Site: brandenburg
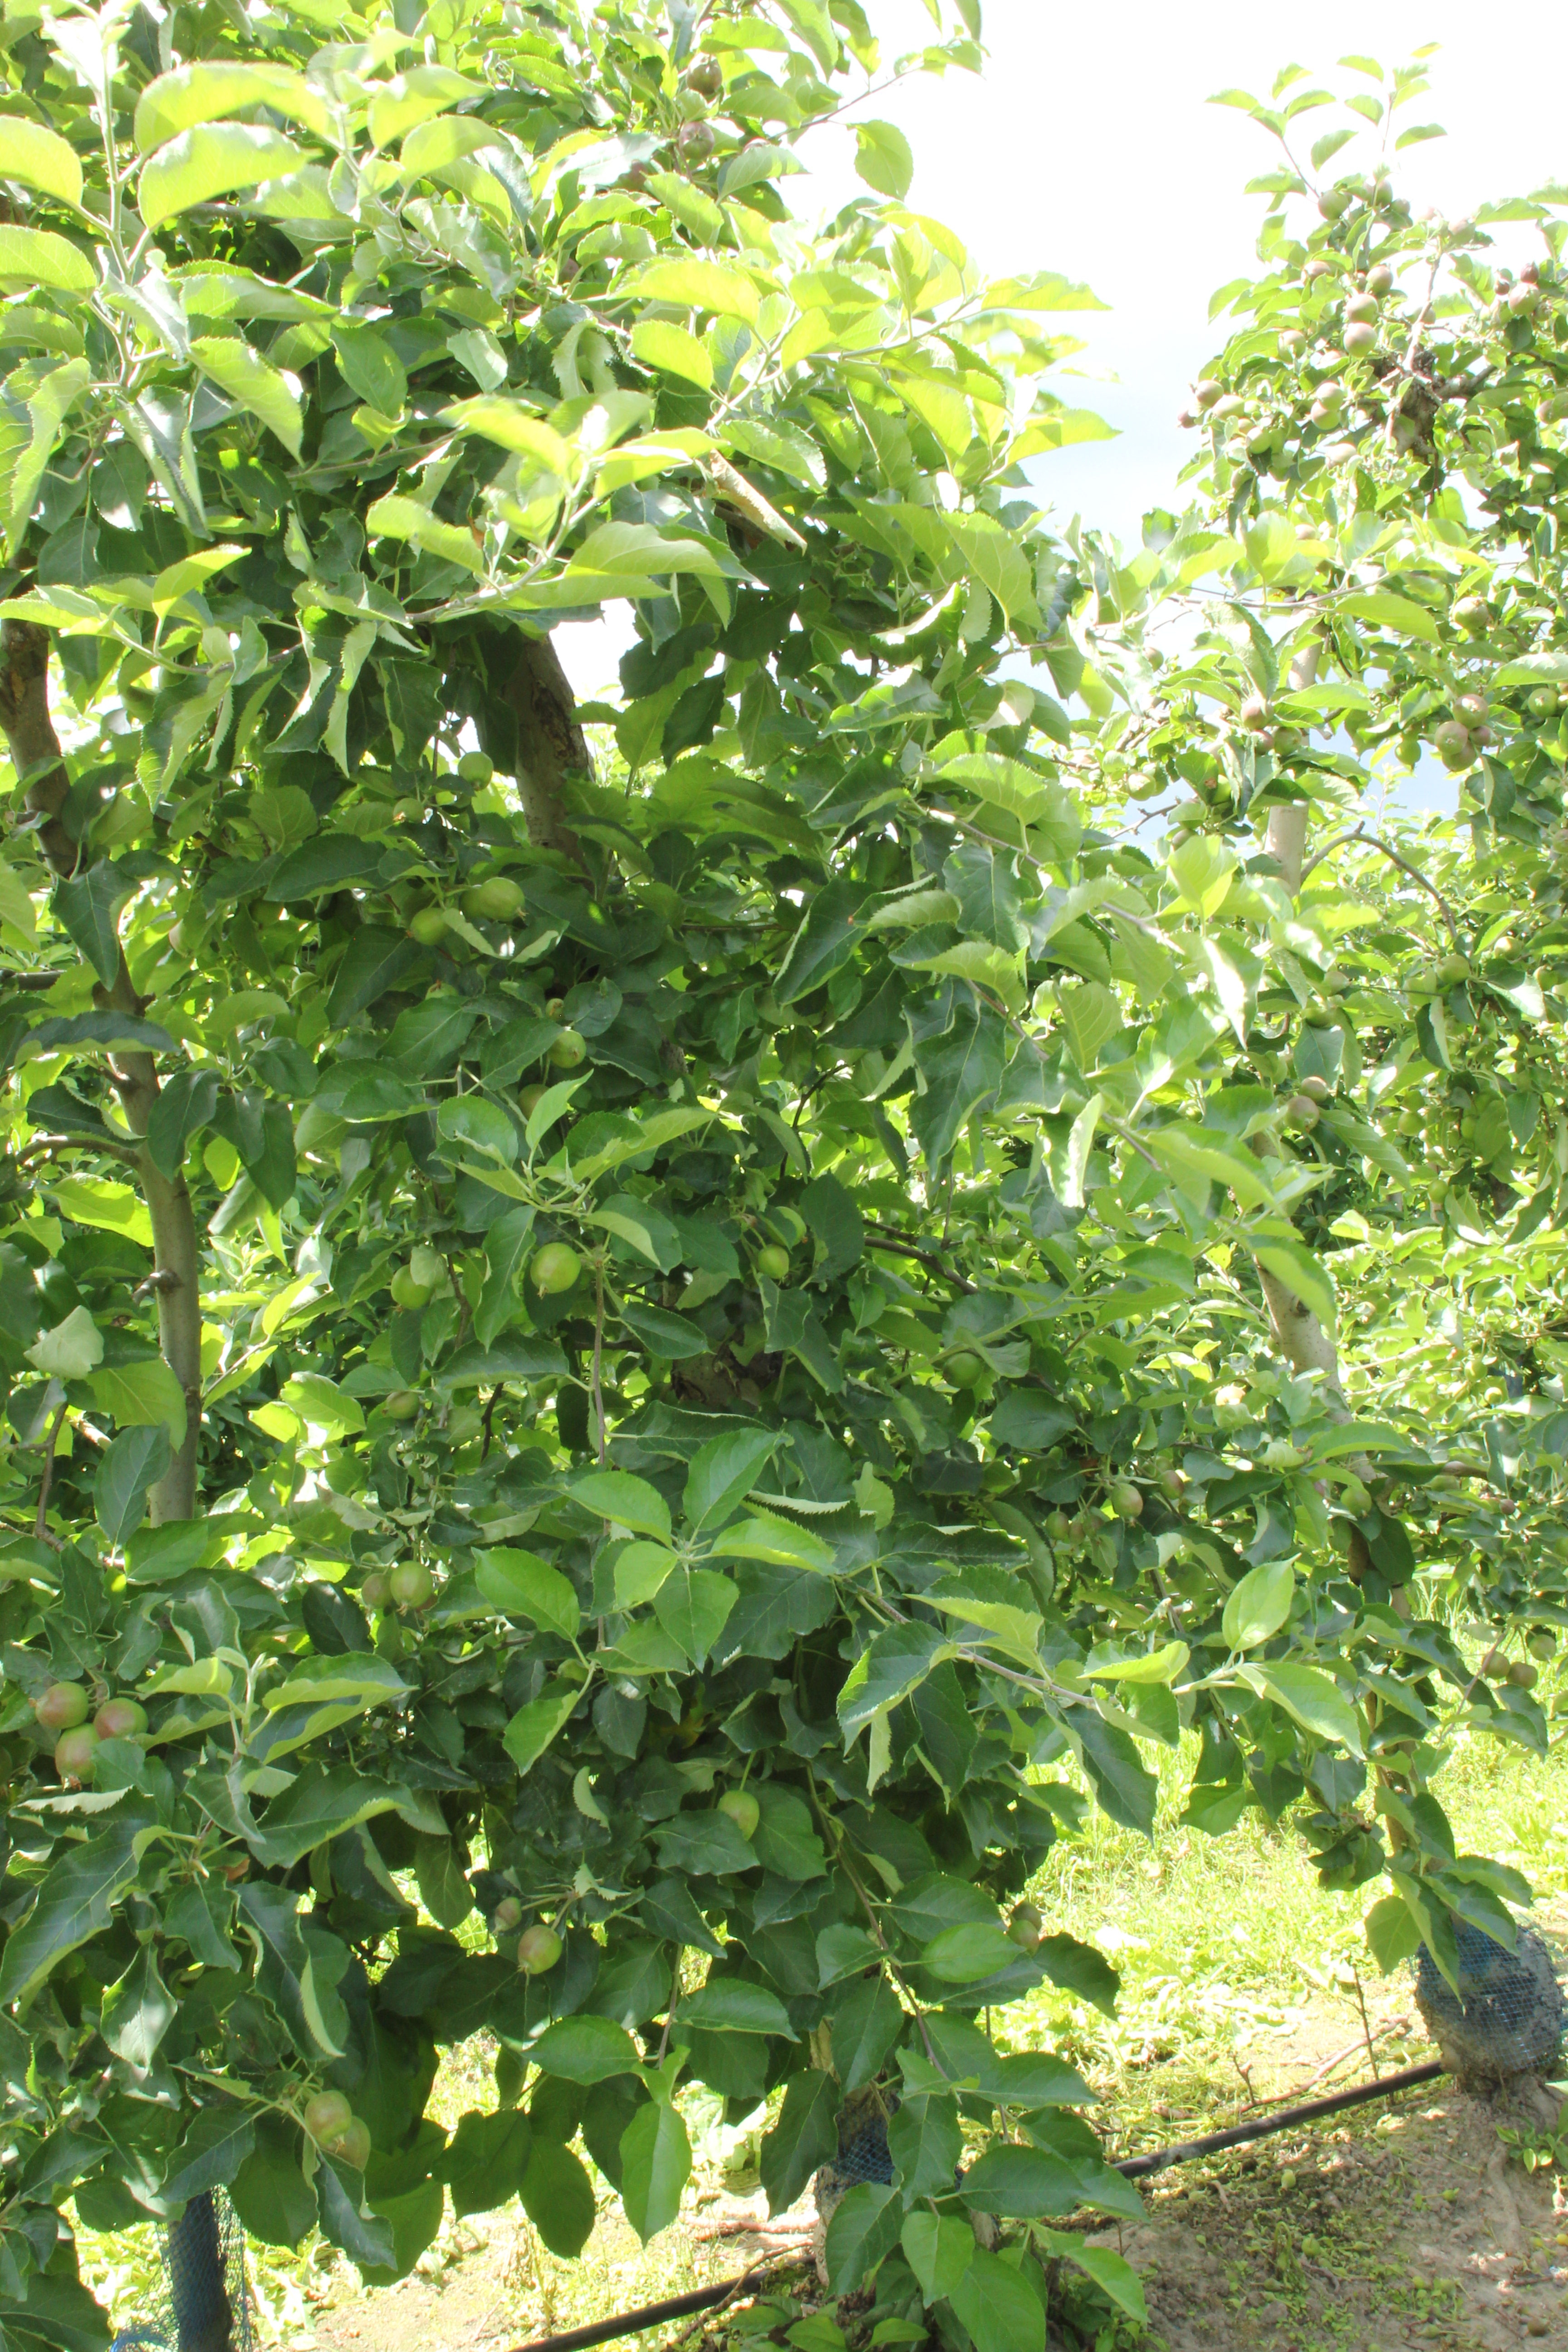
Growth stage (BBCH 73): Development of fruit